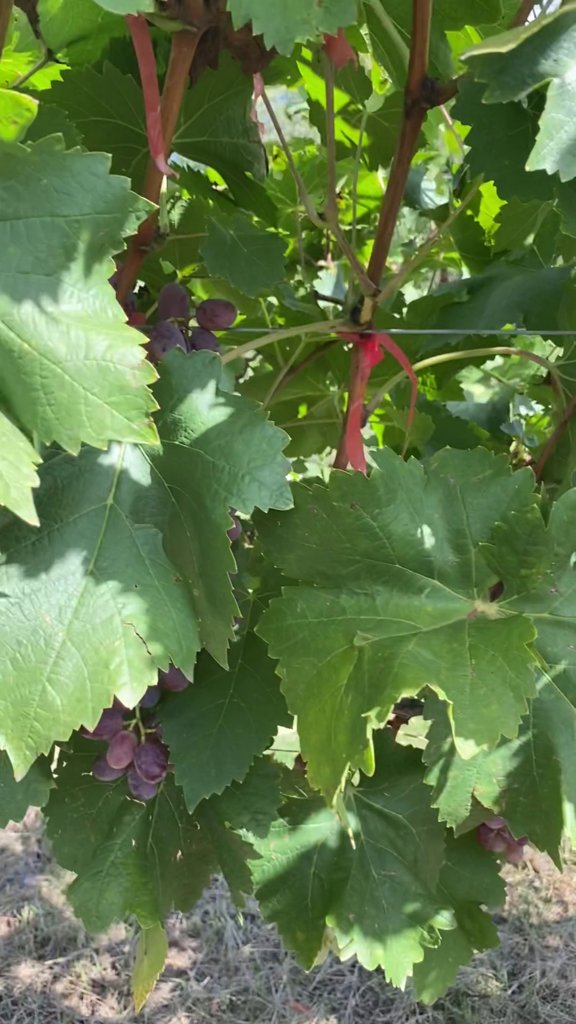
Berries visible: 17
Grape clusters: 3